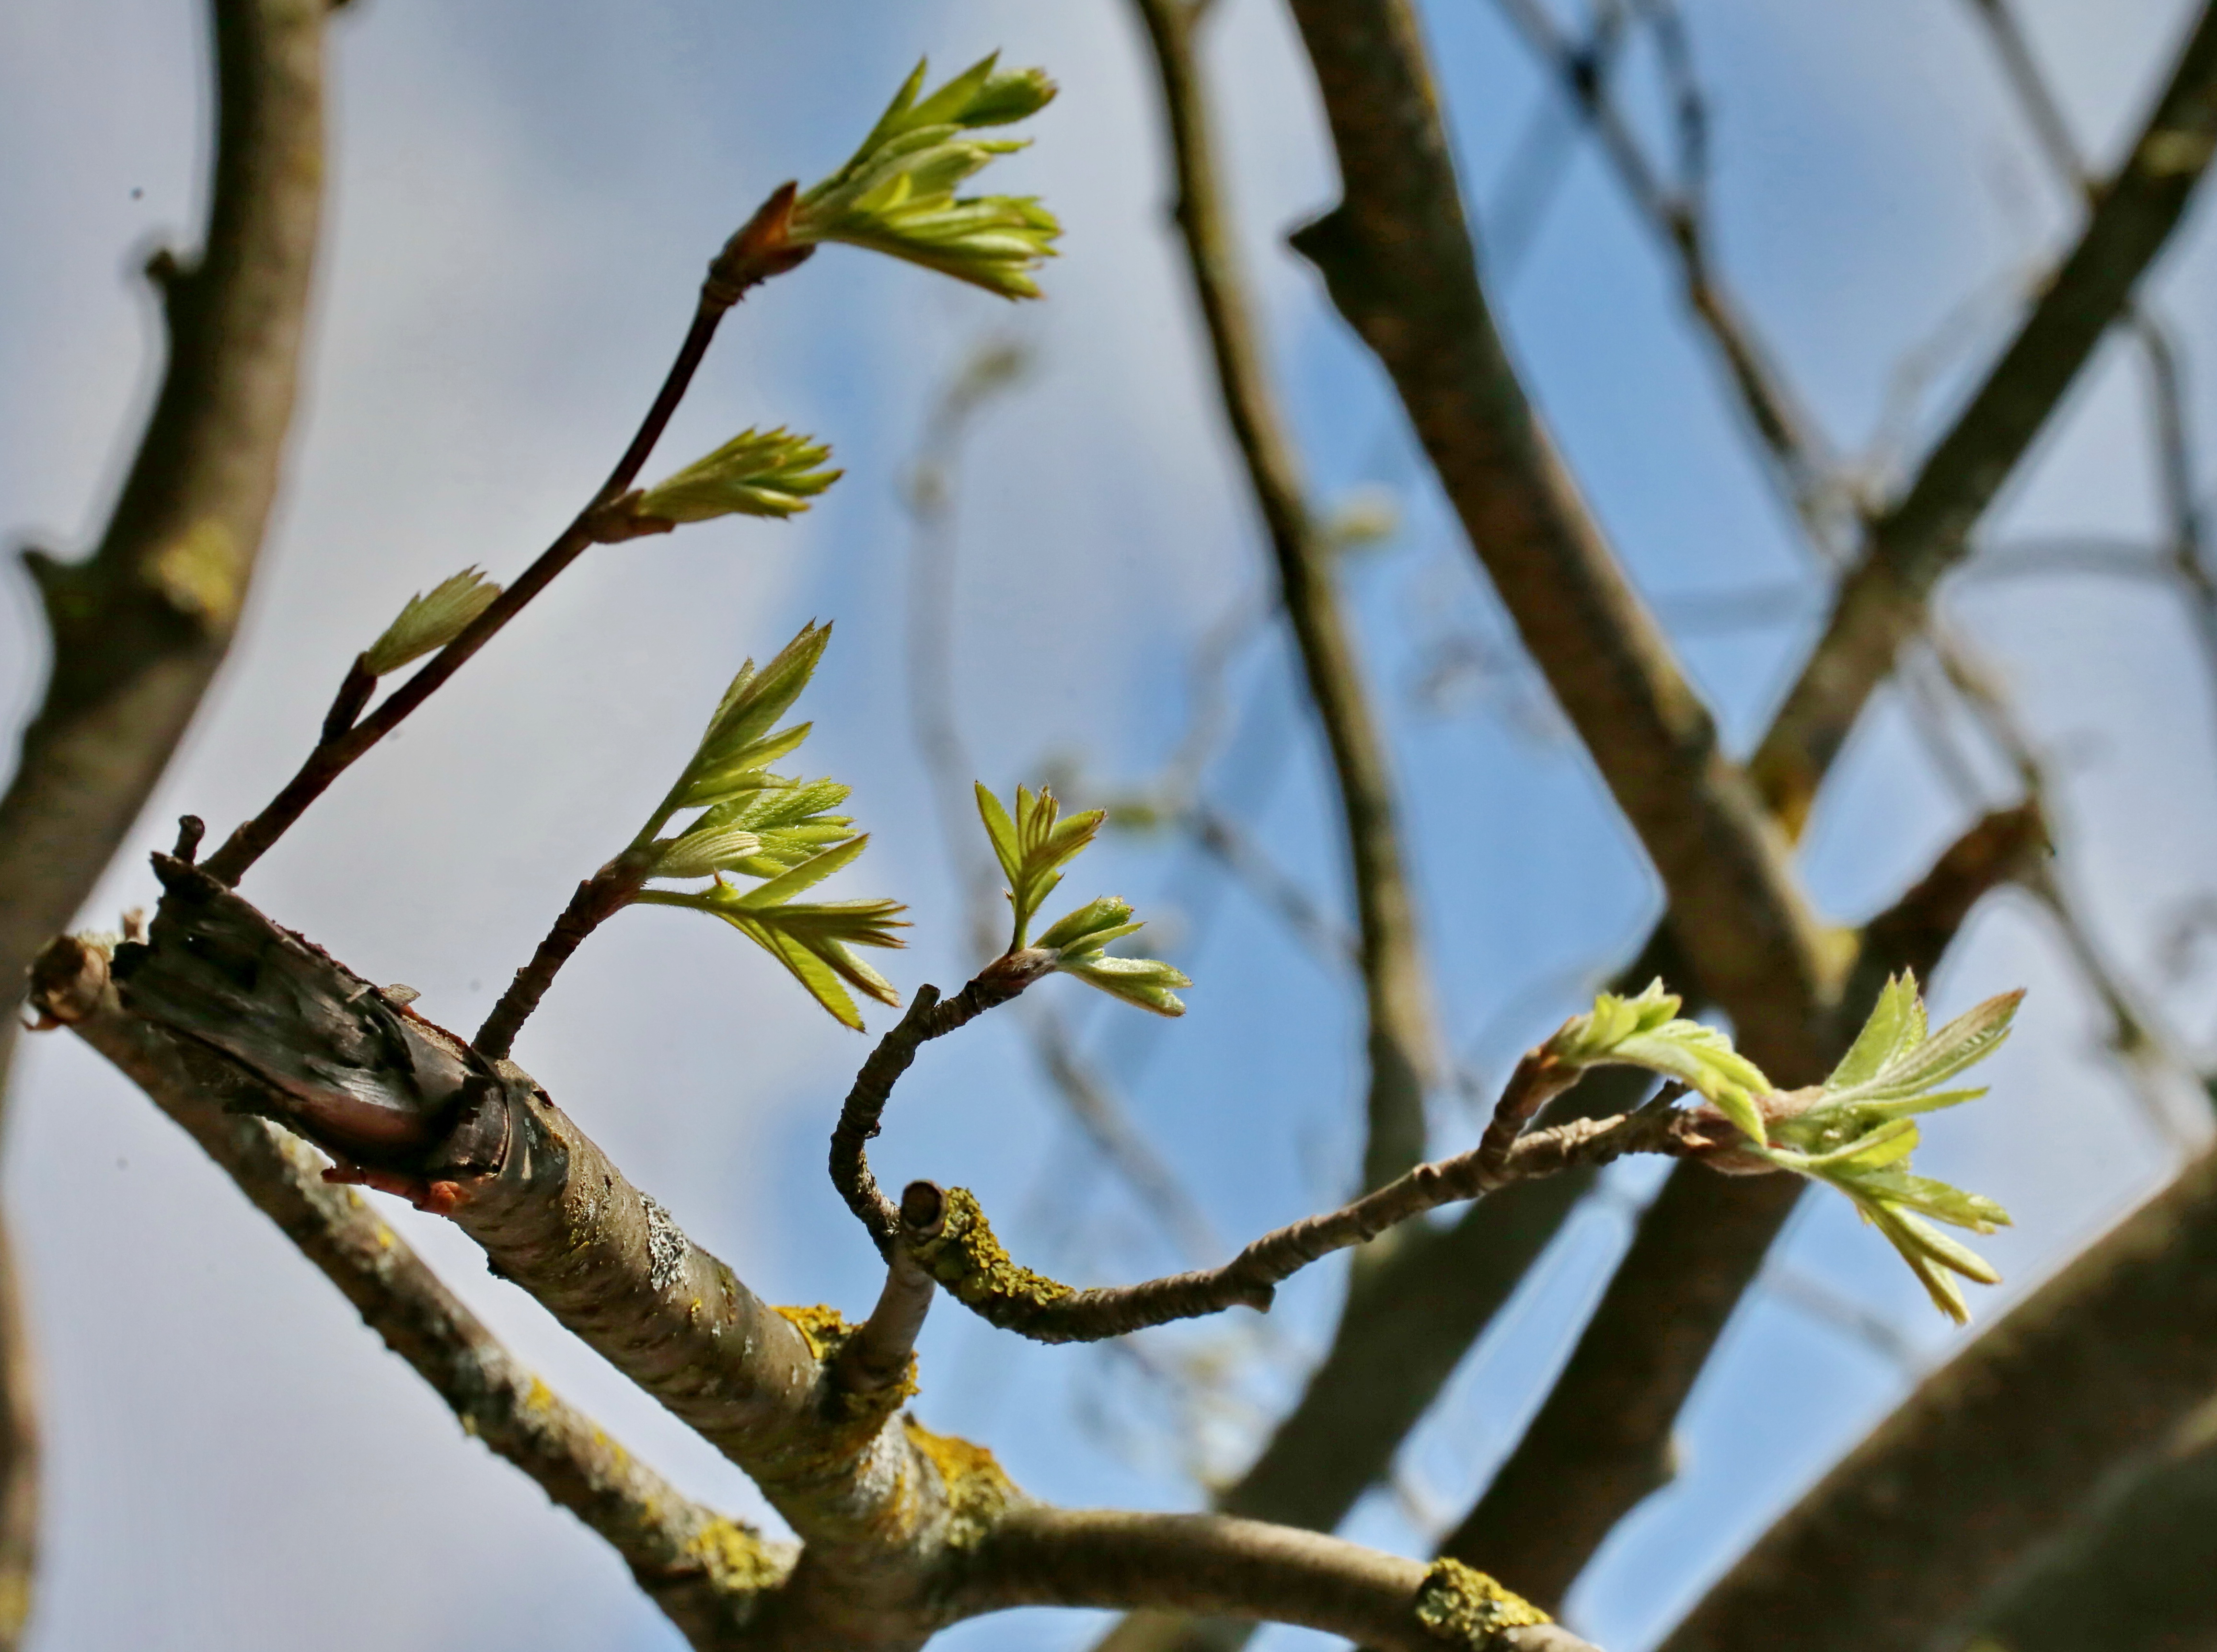
spring, blooming, sky, branch, twig, wood, flowering plant, terrestrial plant, trunk, tree, plant, plant stem, natural material, metal, wildlife